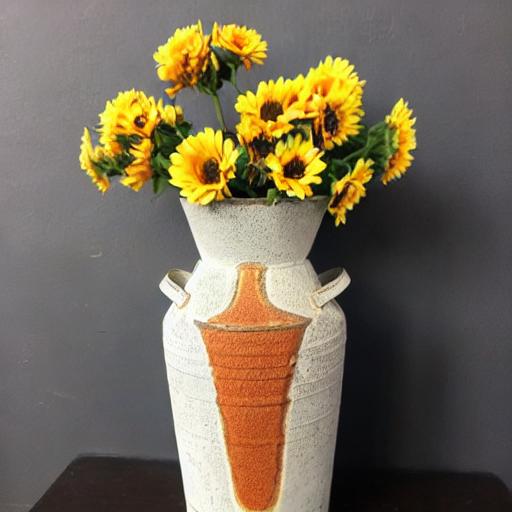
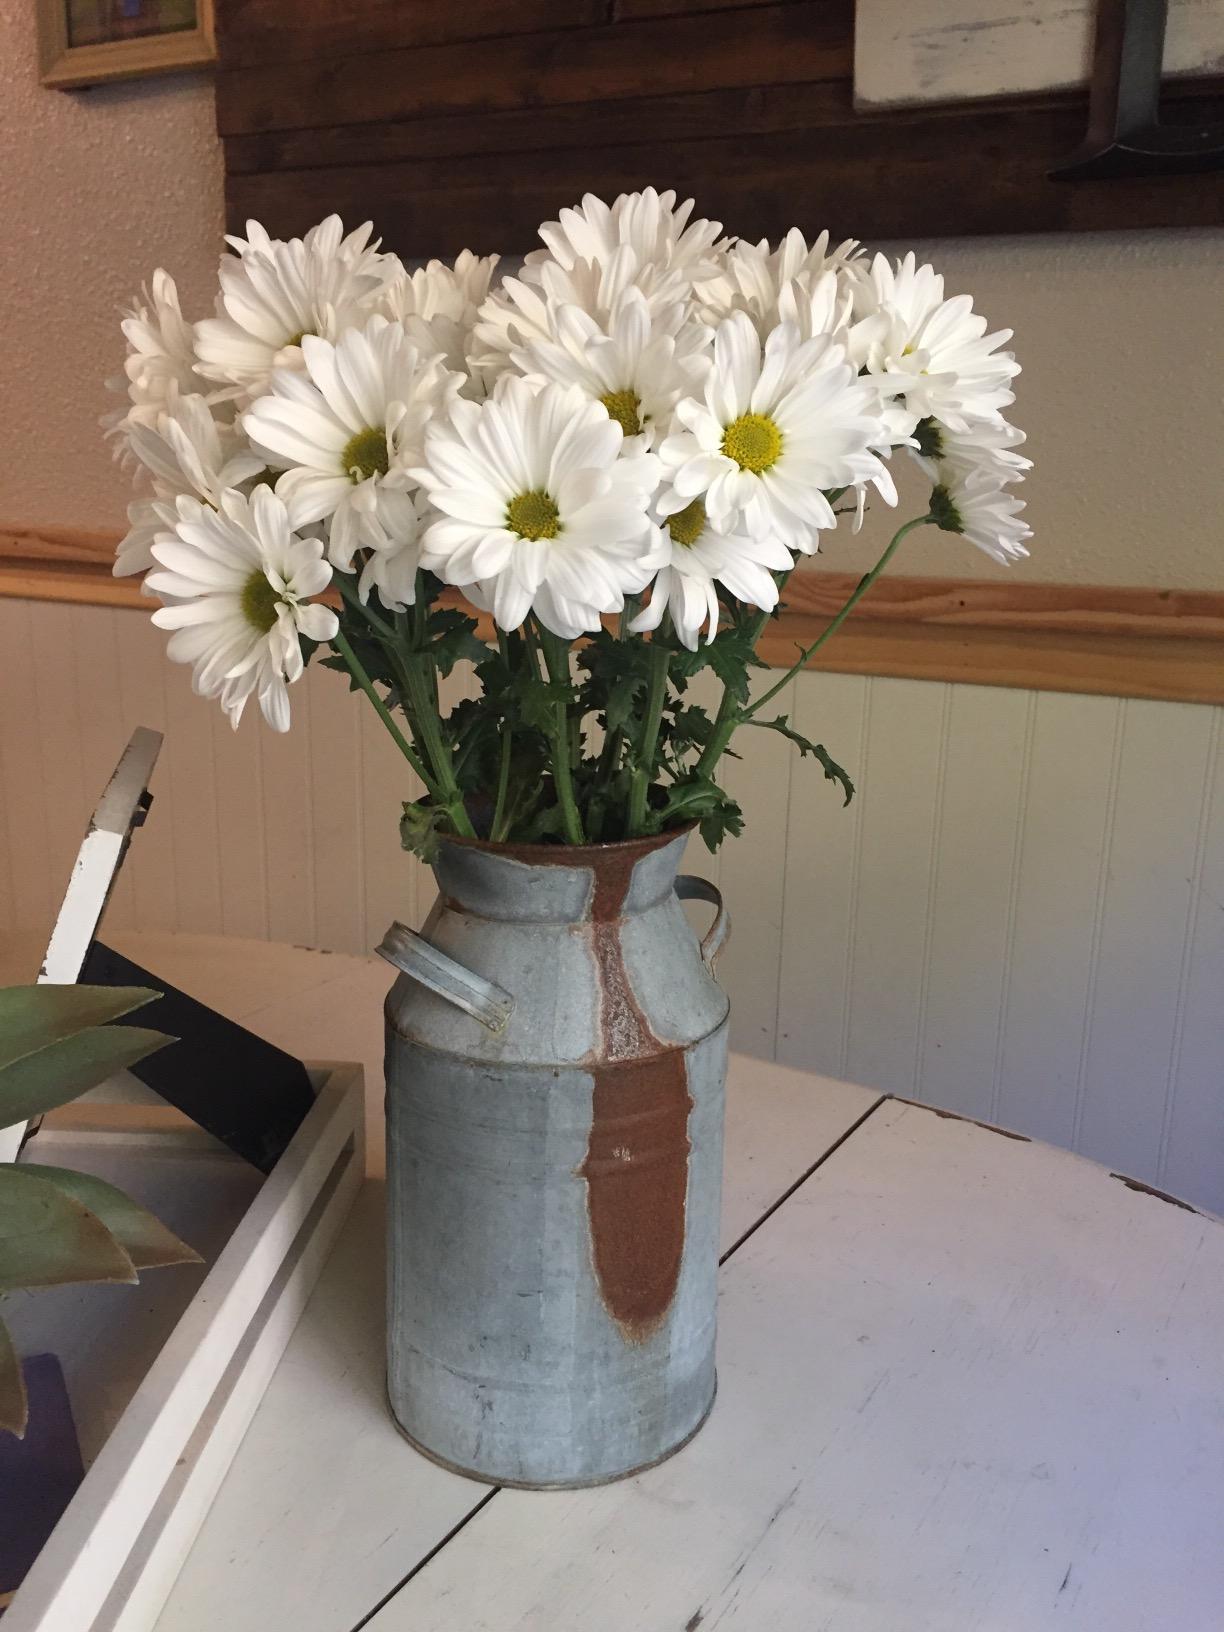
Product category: vase
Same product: no